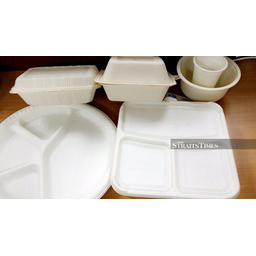
Label: paper